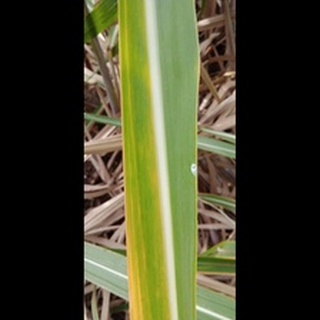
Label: sugarcane_yellow_leaf_disease